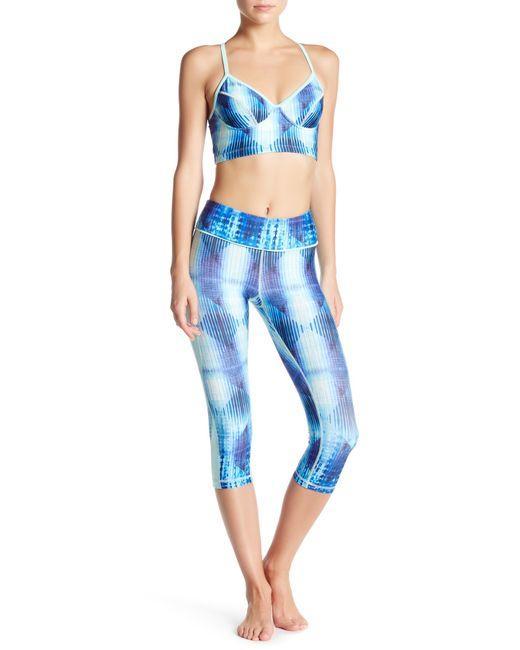
blaues zweiteiliges Yoga- oder Workout-Set